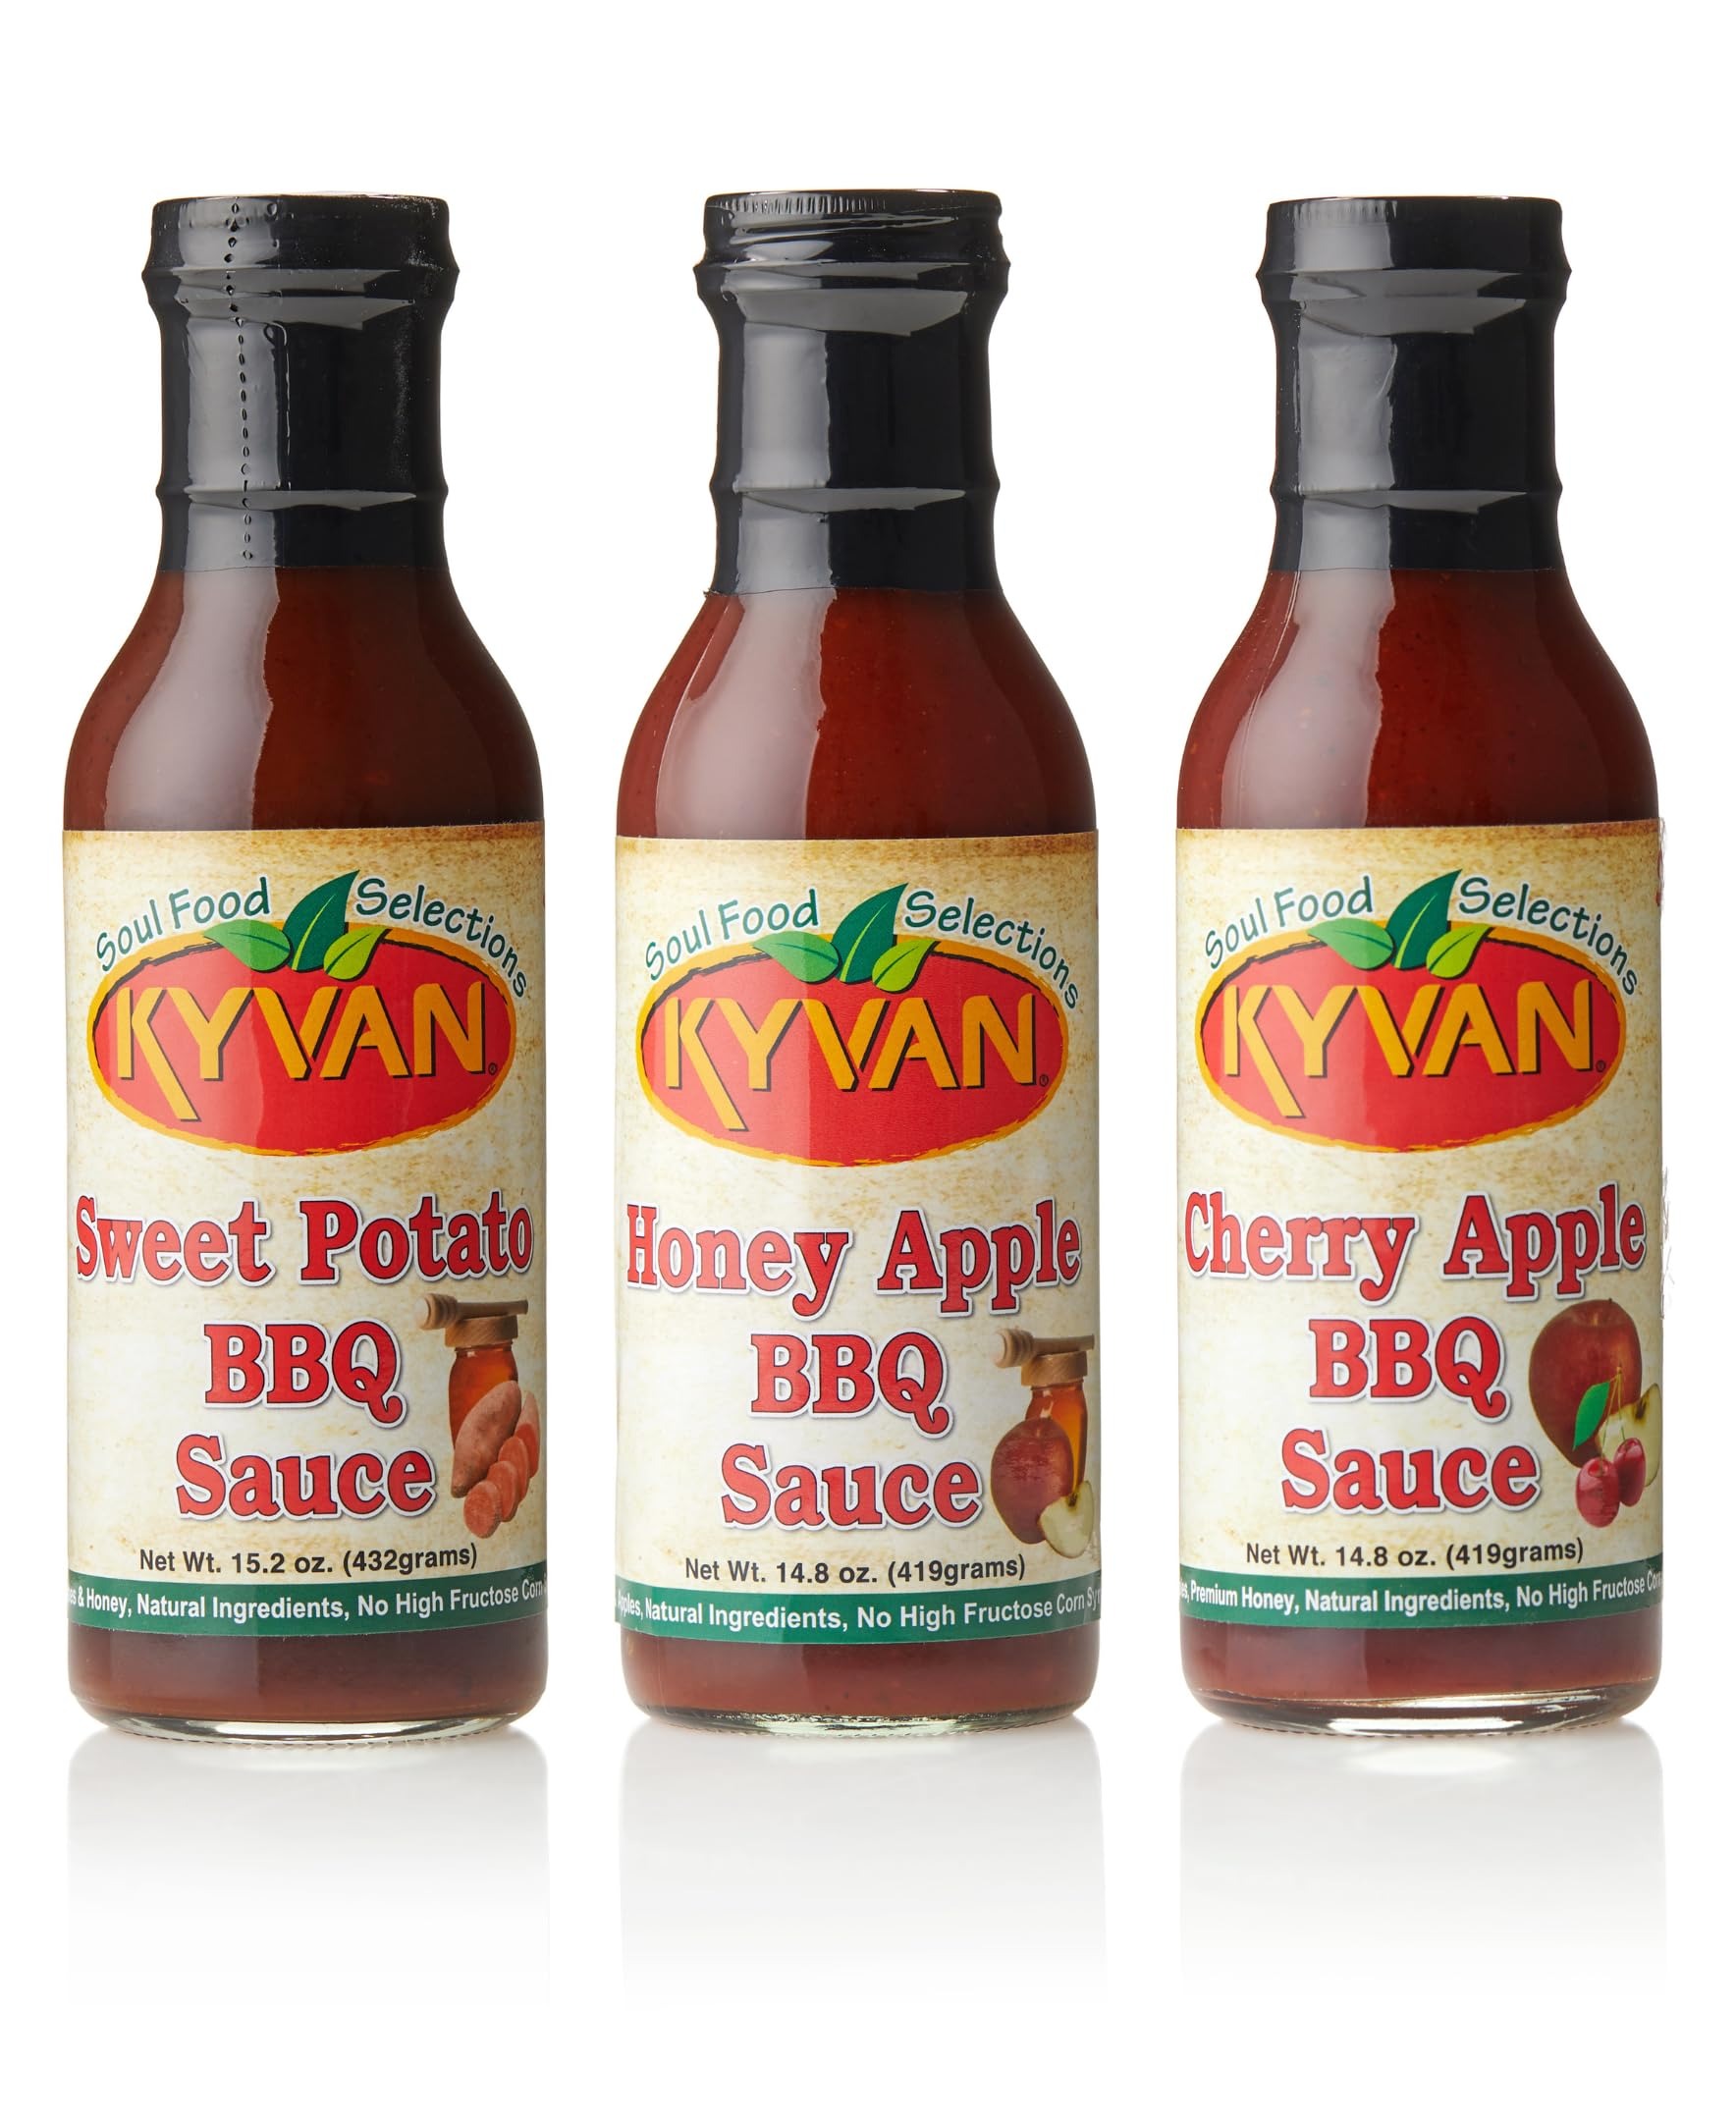
Item Name: KYVAN Gourmet BBQ Sauce Variety 3 Pack, Sweet Potato BBQ Sauce, Honey Apple BBQ Sauce, Cherry Apple BBQ Sauce
Bullet Point 1: SWEET POTATO BBQ SAUCE: Your eyes are not deceiving you! The FIRST ever Sweet Potato BBQ Sauce is now available compliments of KYVAN Foods!!! We've taken the goodness of sweet potatoes and combined it with robust tomatoes and golden honey to create a blend of flavors unique to the market and sure to send your taste buds into overdrive! The wholesome goodness of sweet potatoes never tasted so good!
Bullet Point 2: HONEY APPLE BBQ SAUCE: Take the goodness of golden honey & apples and combine it with robust tomatoes and a masterpiece of goodness is at your finger tips! Slowly-simmered in small batches, this sauce adds a sweet, smoky flavor to chicken, kettle chips, seafood and vegetables. This sauce is a FAN FAVORITE and will make you the talk of the town at the next barbecue or tailgating event!
Bullet Point 3: CHERRY APPLE BBQ SAUCE: Can you ever go wrong with cherries and apples? Absolutely Not! This masterful blend of sweet cherries and premium apples create an explosion of mouthwatering flavors that will make your tastebuds thank you! One taste and you will "Appreciate The Goodness!" Great on Chicken, Pork, Beef, French Fries, Salads, Kettle Chips, Vegetables and More!
Bullet Point 4: FOOD FOR THOUGHT: Kettle cooked in small batches to retain nutrients, quality and flavor. We strive to service our customers by carefully creating premium, sauces that are Gluten Free, GMO Free, MSG Free and No High Fructose Corn Syrup. As our motto states: “One taste and you will Appreciate the Goodness!”
Bullet Point 5: SWEET POTATO BBQ SAUCE INGREDIENTS: water, brown sugar, sweet potato juice concentrate, honey, vinegar, tomato paste, molasses, spices, citric acid, salt, natural smoke flavor, potato starch, dehydrated garlic, dehydrated onion, natural flavors, garlic powder, onion powder
Bullet Point 6: HONEY APPLE BBQ SAUCE INGREDIENTS: water, sugar, tomato paste, honey, brown sugar, vinegar, cider vinegar, spices, salt, spice, garlic powder, natural smoke flavor, onion powder, citric acid, dehydrated onion, dehydrated garlic, natural flavors, apple juice concentrate, mustard(distilled vinegar, mustard seed, turmeric, paprika, garlic powder), rice starch, hot sauce(red peppers, salt), rice bran oil, malic acid
Bullet Point 7: CHERRY APPLE BBQ SAUCE INGREDIENTS: water, brown sugar, tomato paste, honey, vinegar, cider vinegar, apple juice concentrate, spices, natural flavor, salt, rice starch, hot sauce(red peppers, vinegar, salt), cherry powder, garlic powder, onion powder, rice flour, natural smoke flavor, malic acid, citric acid, dehydrated onion, dehydrated garlic, sunflower lecithin
Bullet Point 8: OUR SPECIALTY: We specialize in innovative, in most cases, never- before-seen sauces and seasonings and here’s the kicker, most of our products only use clean, natural ingredients. With flavor combinations that are unique to the market, our products are top quality, many of which are all-natural, that excite consumers with exceptional, mouthwatering flavors!
Bullet Point 9: OUR MISSION: We are a destination for unique, great tasting condiments with a mission to grow our business the old fashioned way with honesty, integrity and hard work. We strive to service our customers by carefully creating premium, quality food products to nourish the body. Our Culture: Our culture is one that stresses energetic, proactive, focused and creative interaction with our customers, consumers and team. “Doing Good” is our top priority, and trust that this philosophy will enable us t
Bullet Point 10: INNOVATION: We are evolving in innovation with new dimensions in “goodness”! While staying true to the roots, most of our authentic, satisfying products center on all-natural ingredients, with offerings that promote healthier lifestyles. Our products are top quality and created with natural ingredients in order to provide our customers with nourishing goodness! We provide customers with unique offerings that will have you coming back for more.
Product Description: Our tongue-twisting, mouthwatering gourmet bbq sauces were designed to take your culinary experience to the next level! SECONDS PLEASE!!!
Value: 3.0
Unit: Count

Price: 29.98